José María Lamamié de Clairac y Colina

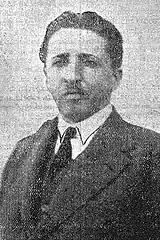
Lamamié, 1920s

Already in 1918 Lamamié was vice-president of local Salmantine federation of agrarian syndicates. After death of his father the following year he inherited most of the family estates and became “one of the largest landowners in the Salamanca district”. Since the early 1920s he engaged heavily in works of local agricultural organisations; formally they posed as representing all rural stakeholders, but were usually dominated by landholders and adhered to the Catholic social doctrine. The key one was Federación Católica Agrícola, renamed later to Federación Católico-Agraria Salmantina; rising to its president, since 1921 Lamamié represented the organization in the provincial Cámara Agricola. In 1923 he rose beyond the province as he became one of the leaders of confederation of agrarian syndicates in the region of León; in 1925 it evolved into Confederación Nacional Católico-Agraria de las Federaciones Castellano Leonesas.